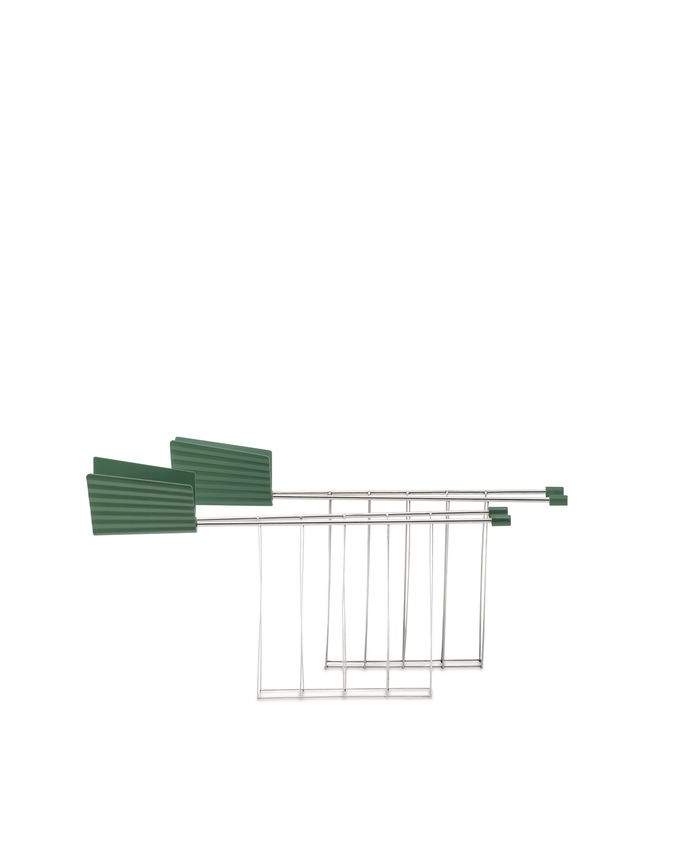
Plissé
Set di due pinze per tostapane in acciaio e resina termoplastica, verde.
Brand: Alessi
Category: Home & Garden > Kitchen & Dining > Kitchen Appliance Accessories > Toaster Accessories > Toaster Tongs